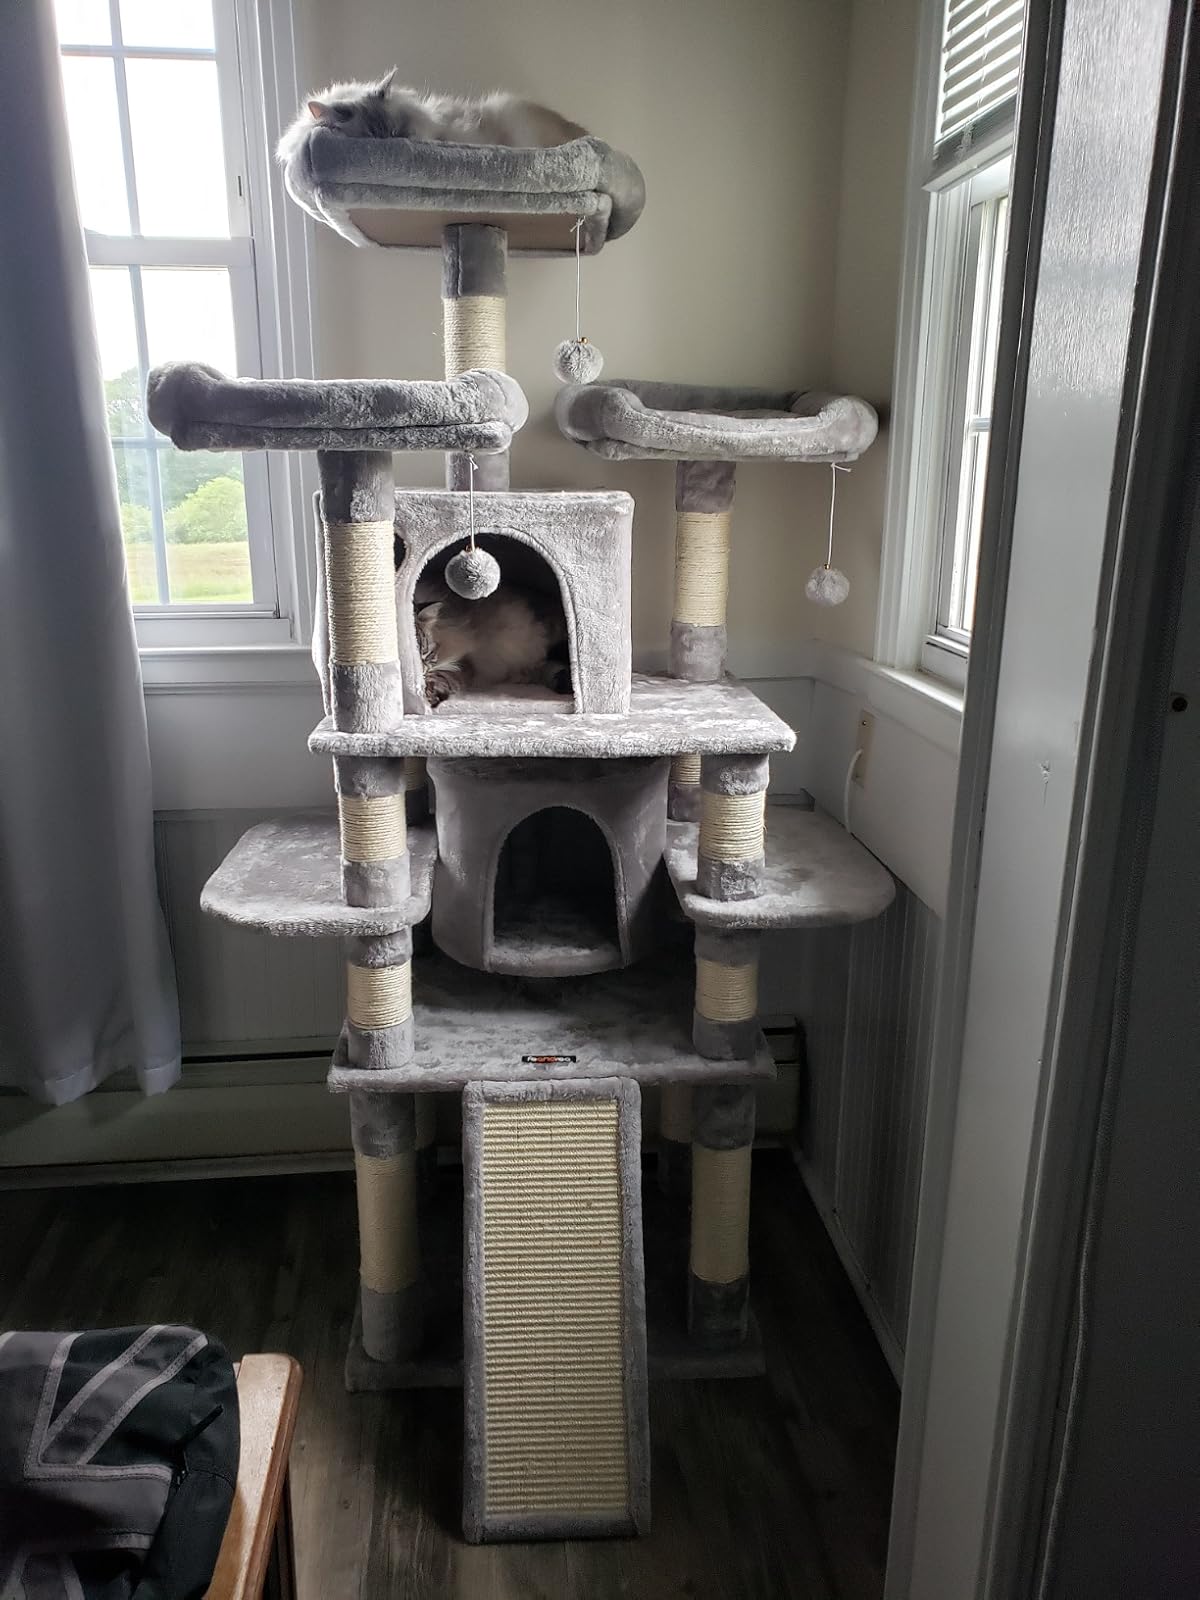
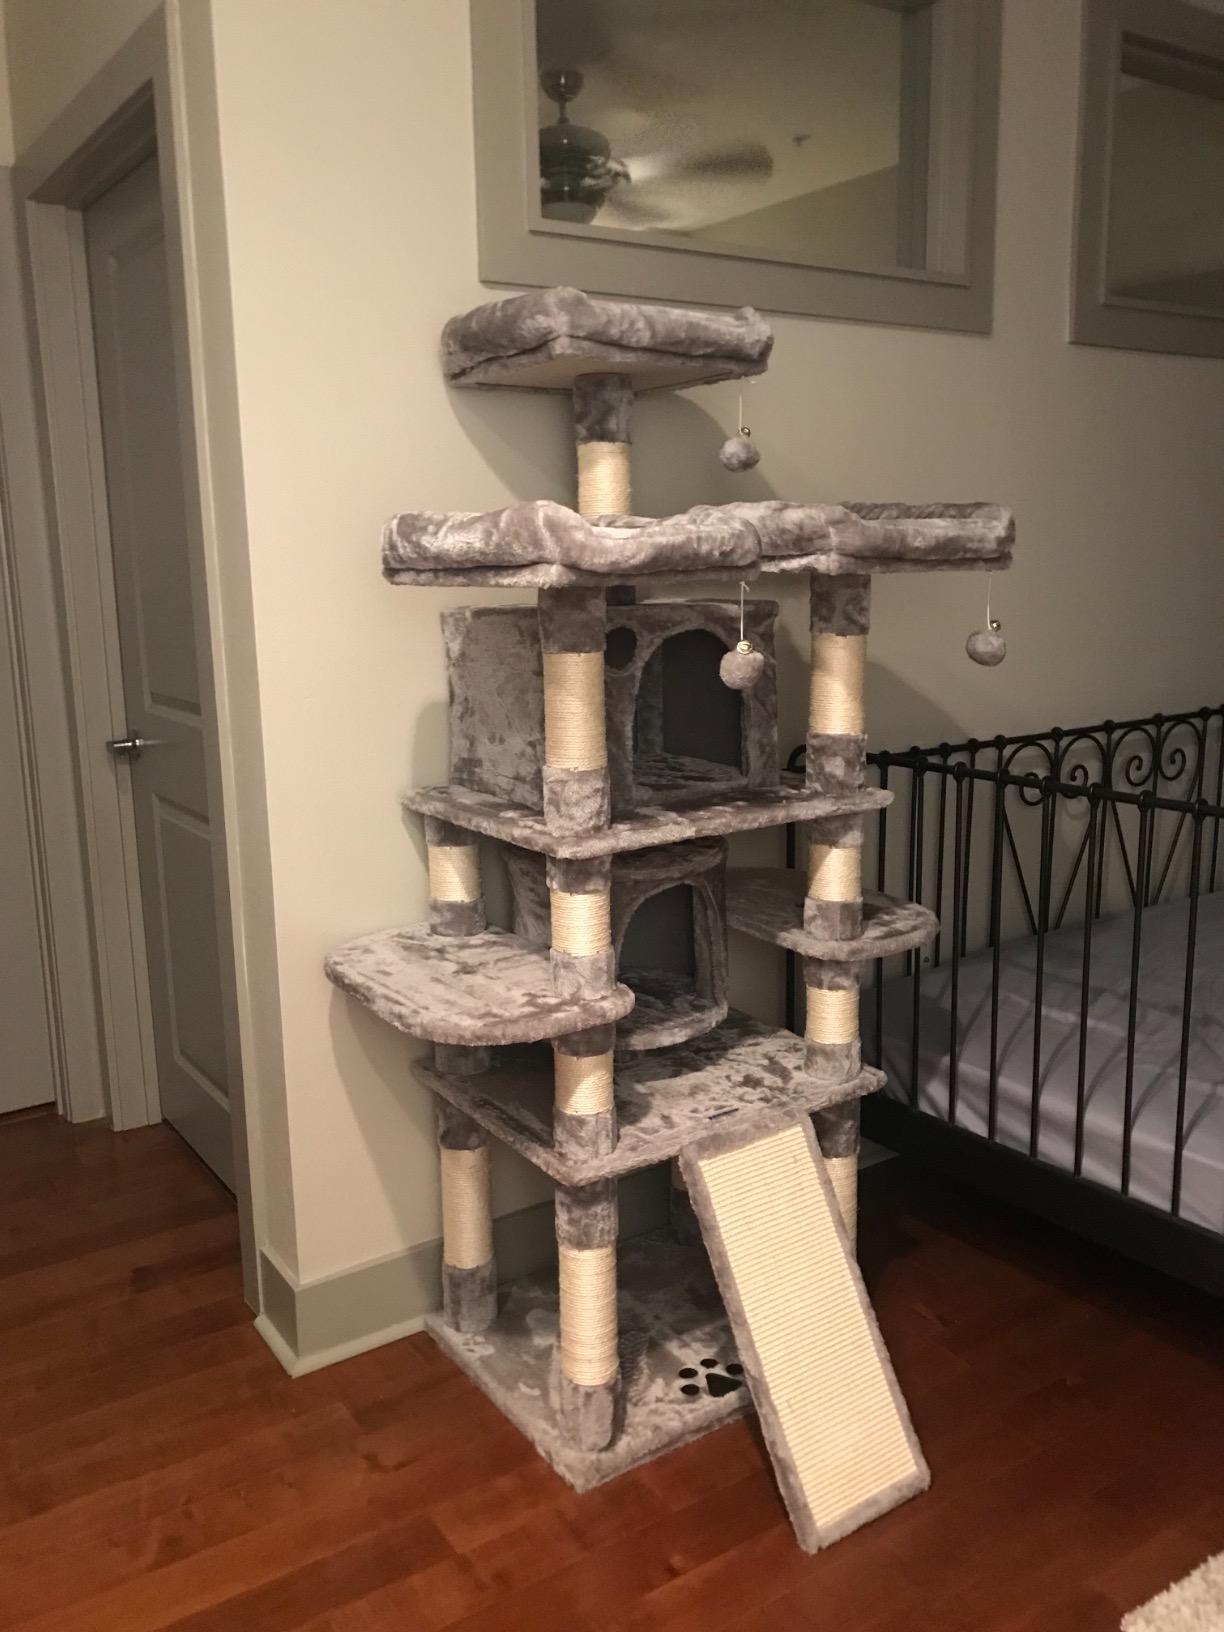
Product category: items_cat tree
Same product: yes